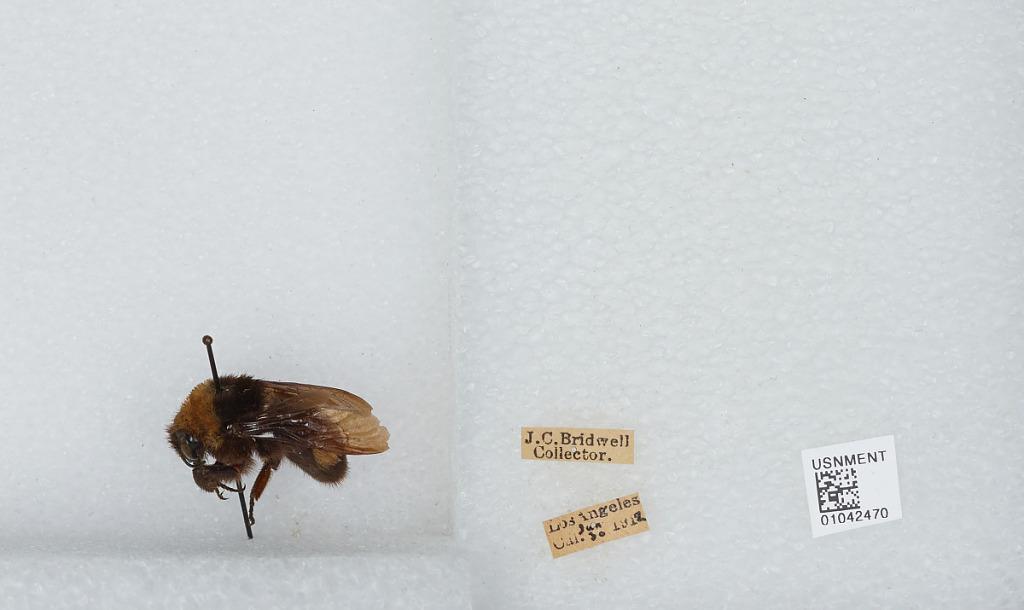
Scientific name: Bombus sp.
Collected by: J. Bridwell
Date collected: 1912-6-30
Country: United States
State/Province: California
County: Los Angeles
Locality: Los Angeles
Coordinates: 34.05, -118.25